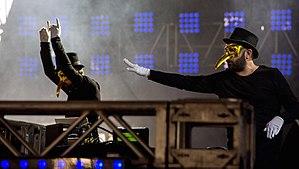
Claptone est un producteur et disc jockey allemand.